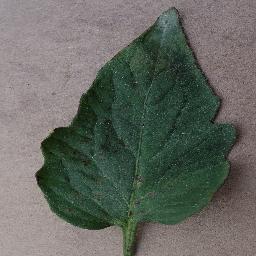
Label: Tomato___Bacterial_spot